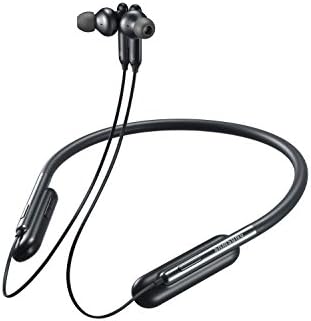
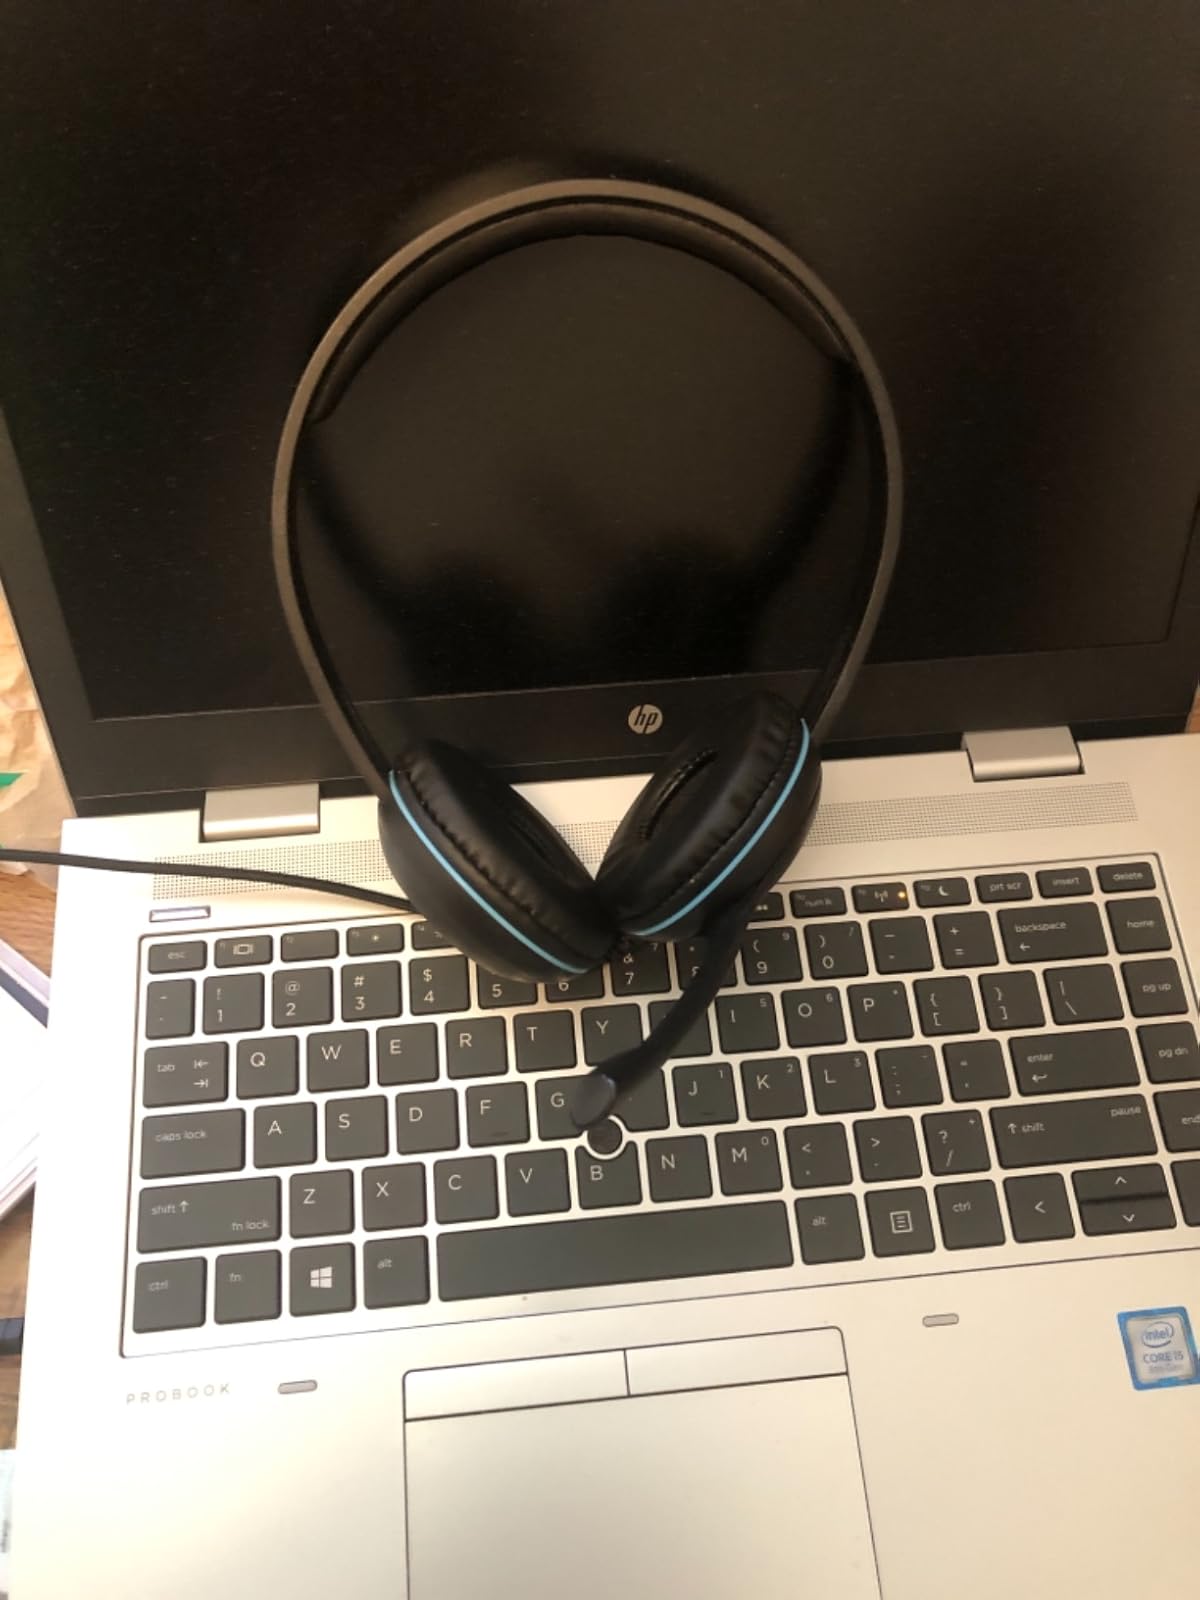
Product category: headphones
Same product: no